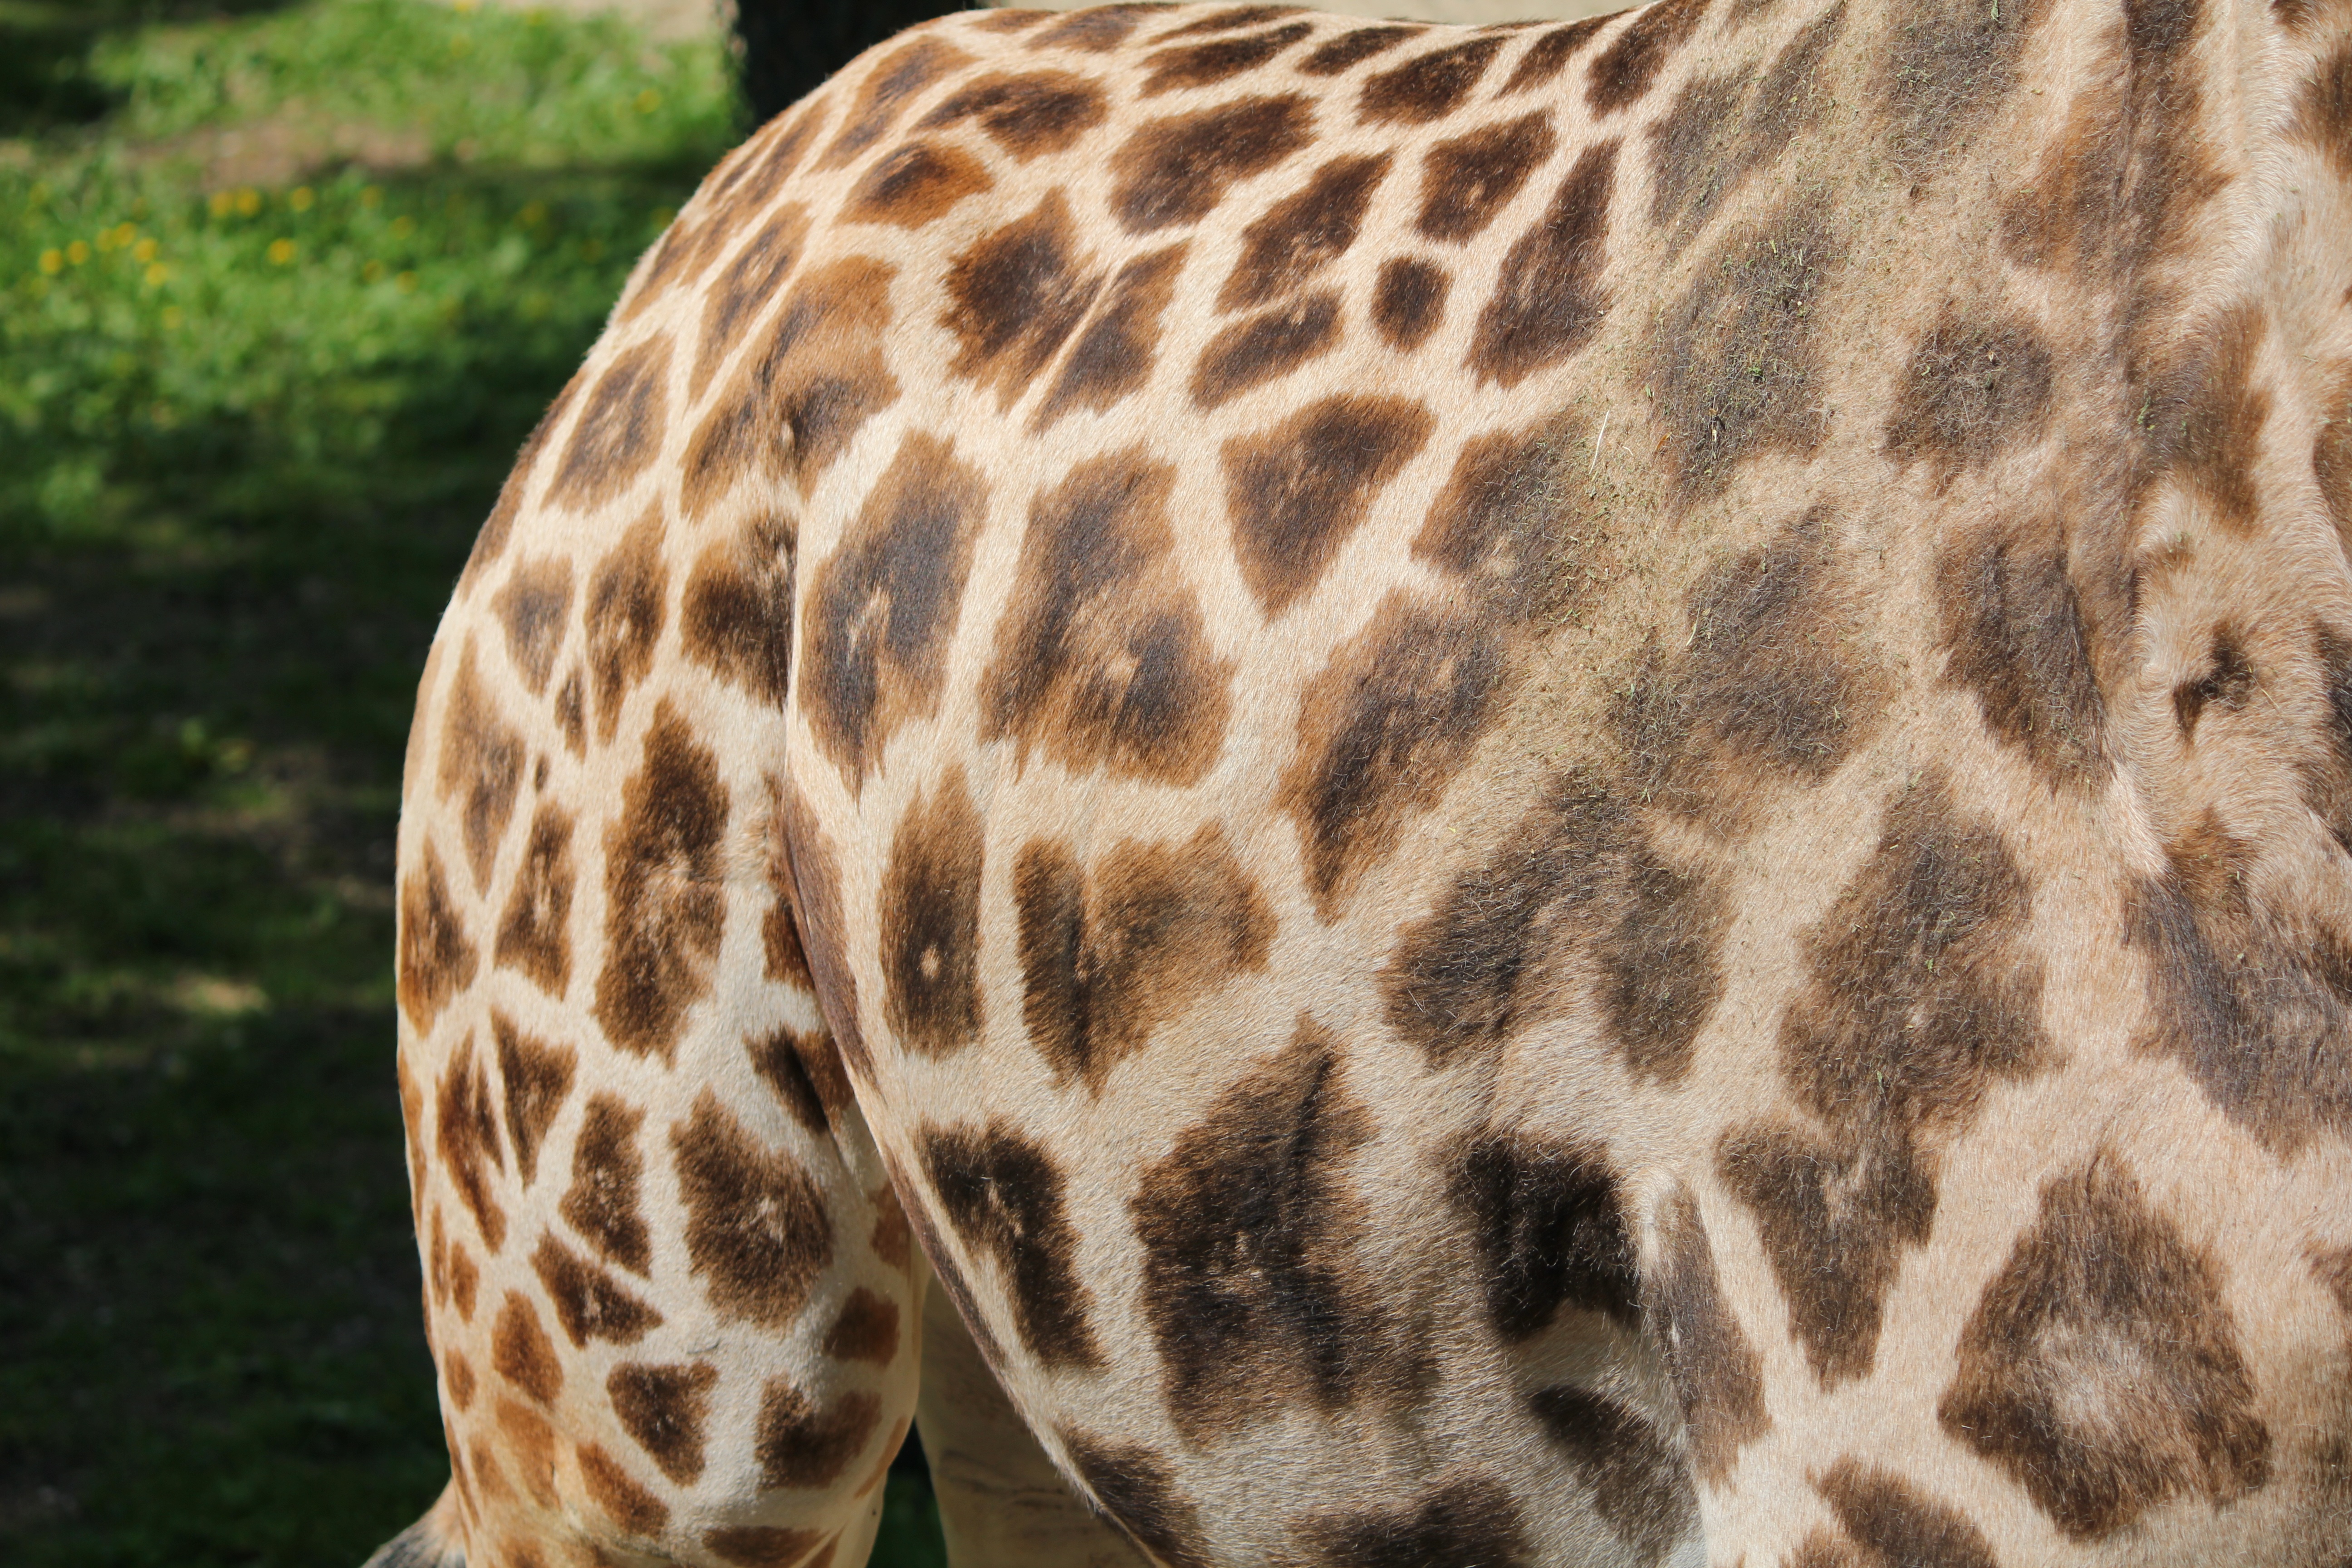
wildlife, zoo, pattern, mammal, fauna, giraffe, drawing, vertebrate, retired, giraffidae, rump, jiraffe